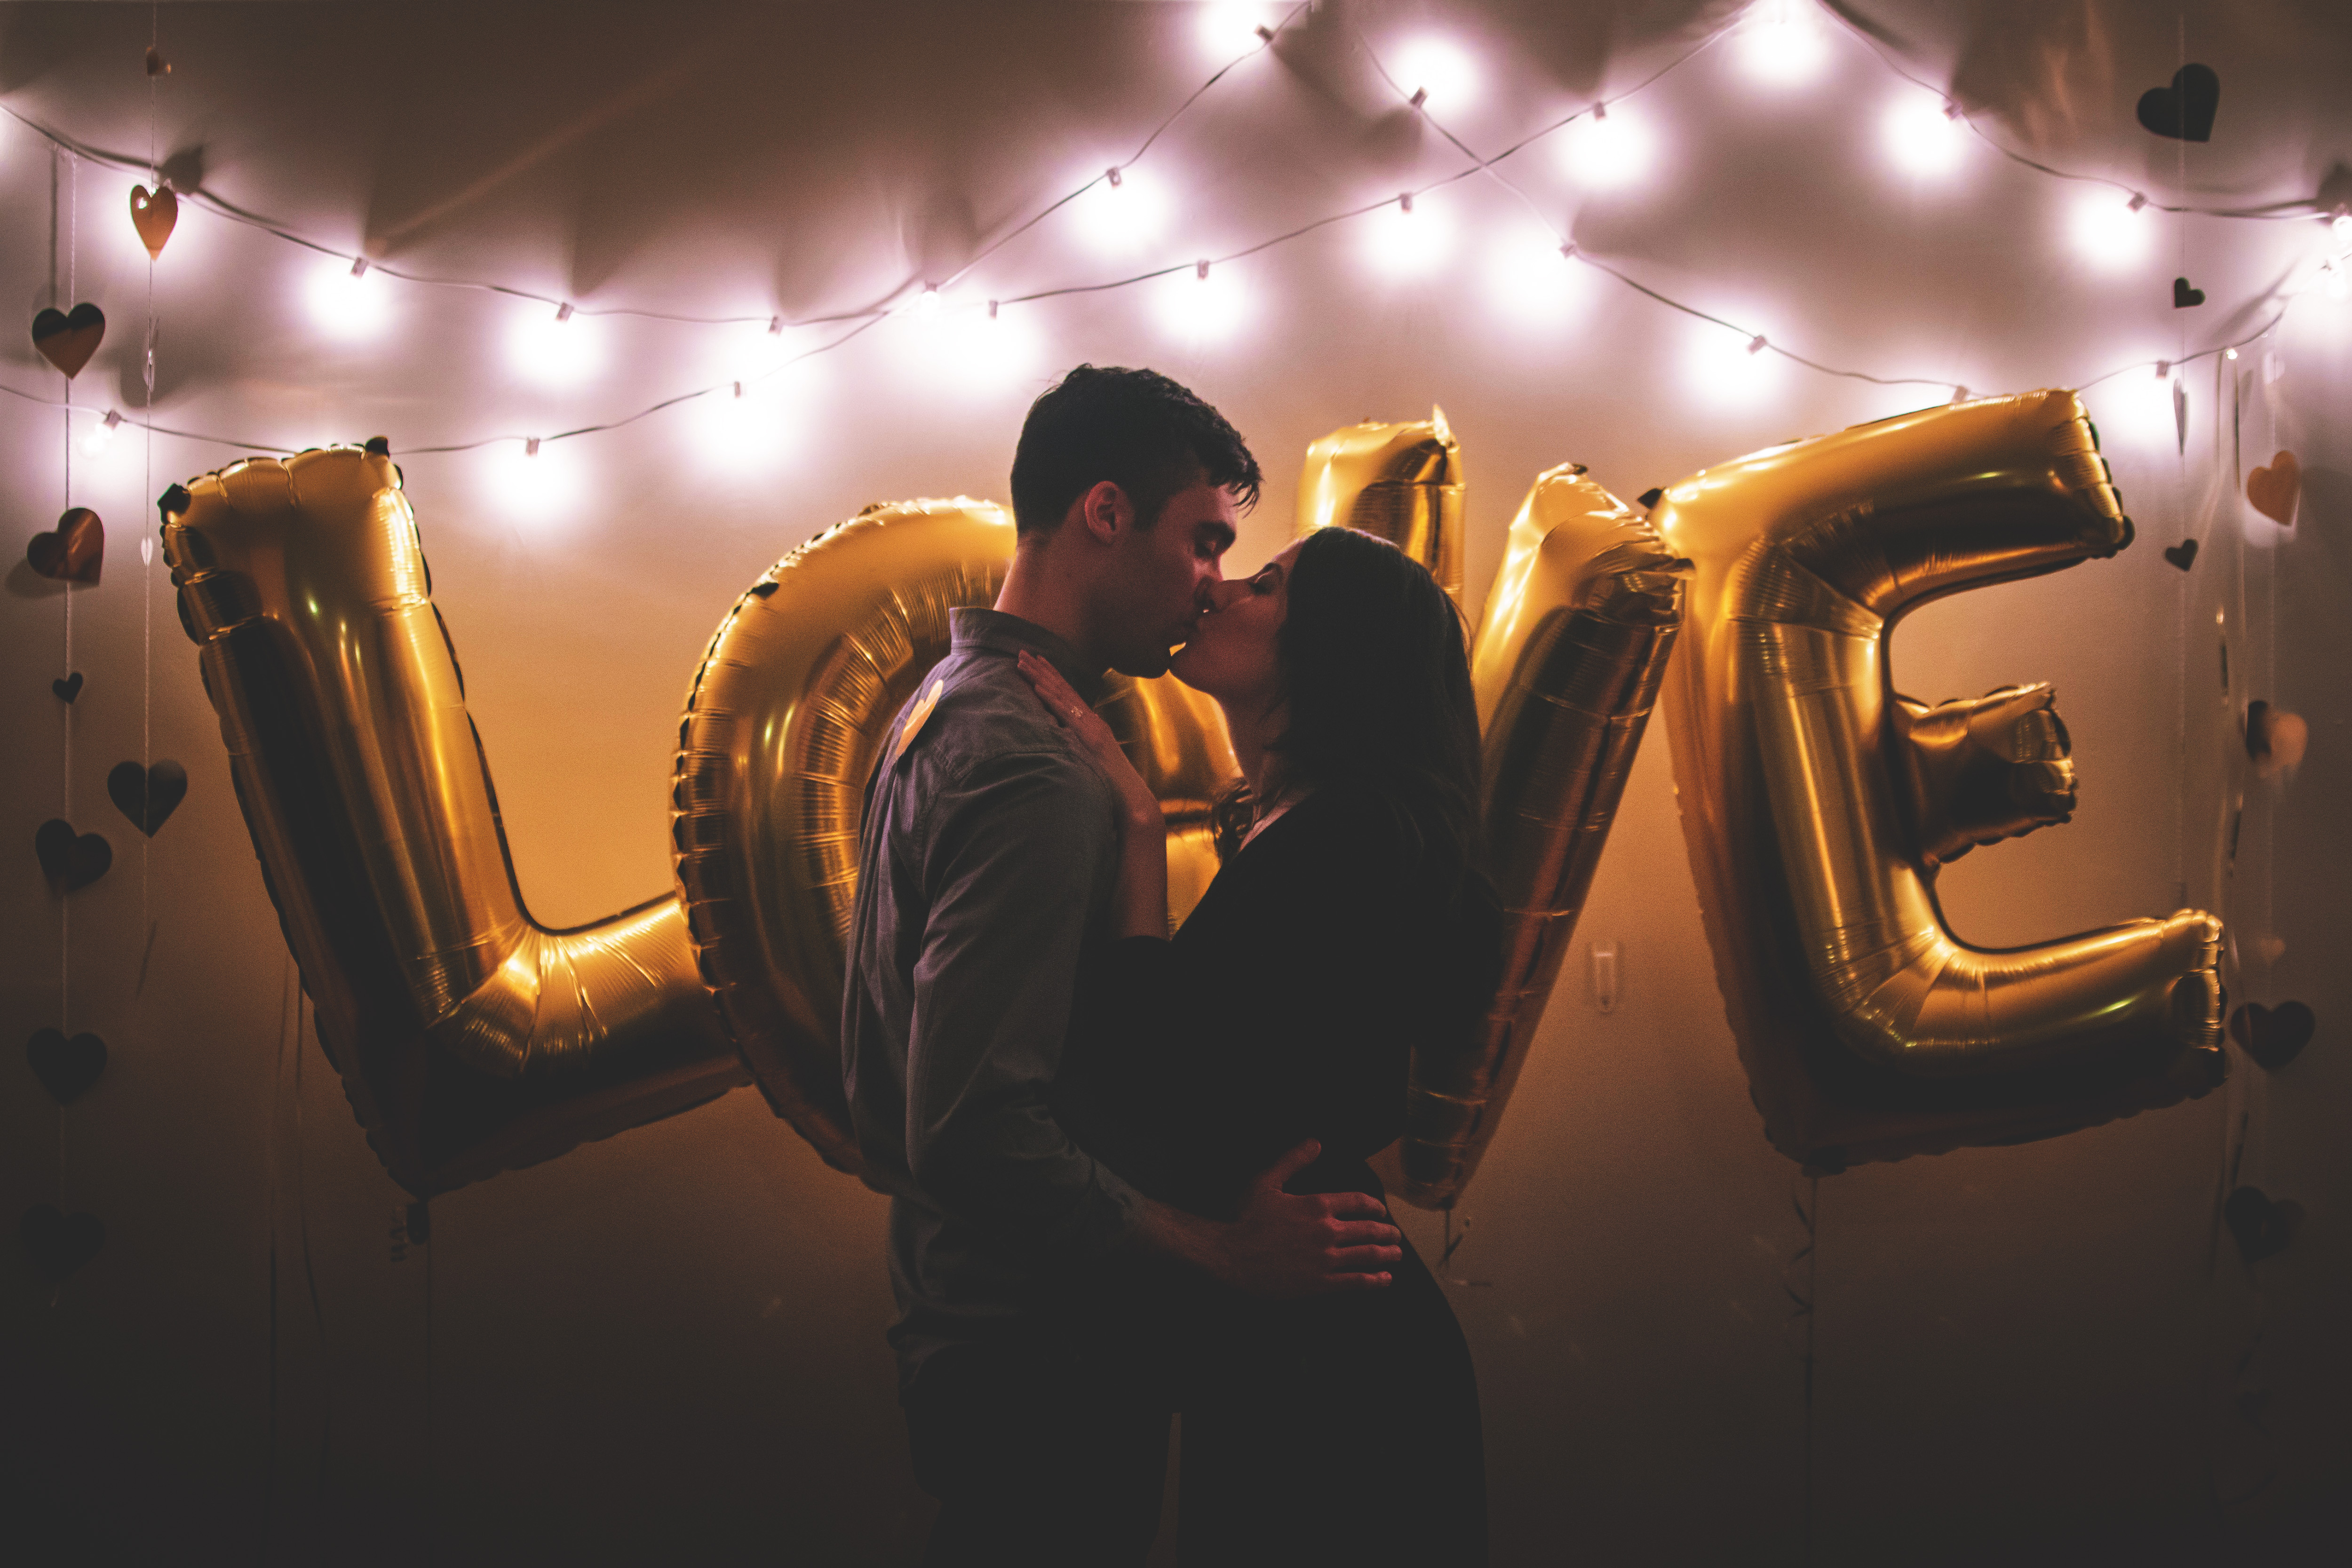
light, fun, photography, aerospace engineering, air travel, night, space